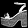
Label: Sandal